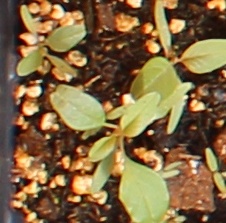
Label: Palmer Amaranth